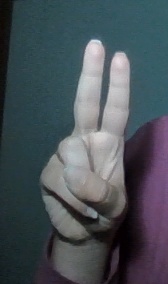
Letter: taa